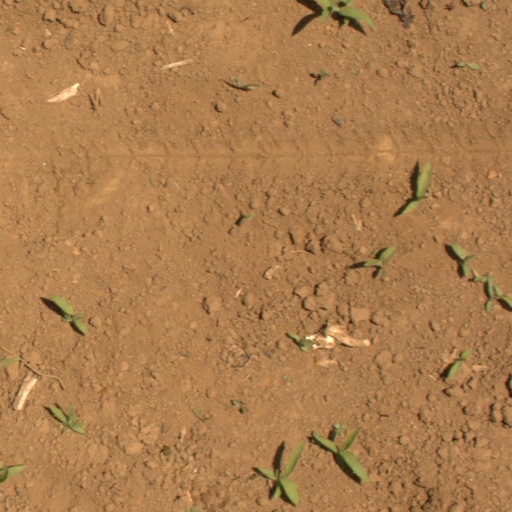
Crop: Jerusalem artichoke